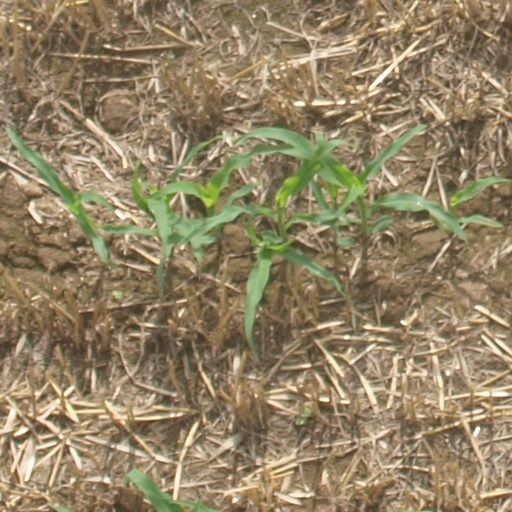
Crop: maize; corn